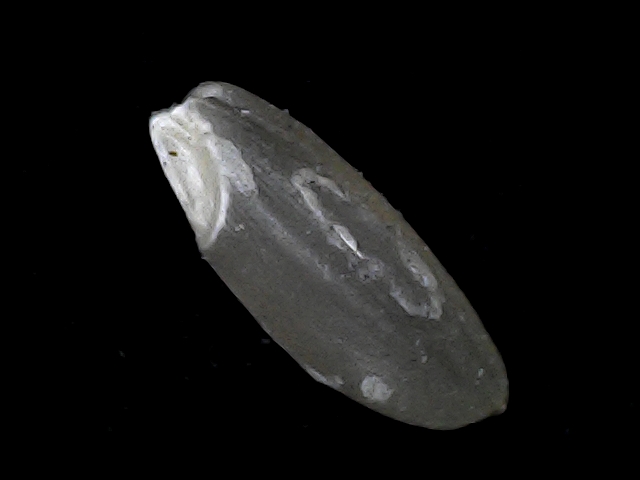
Rice variety: BD93